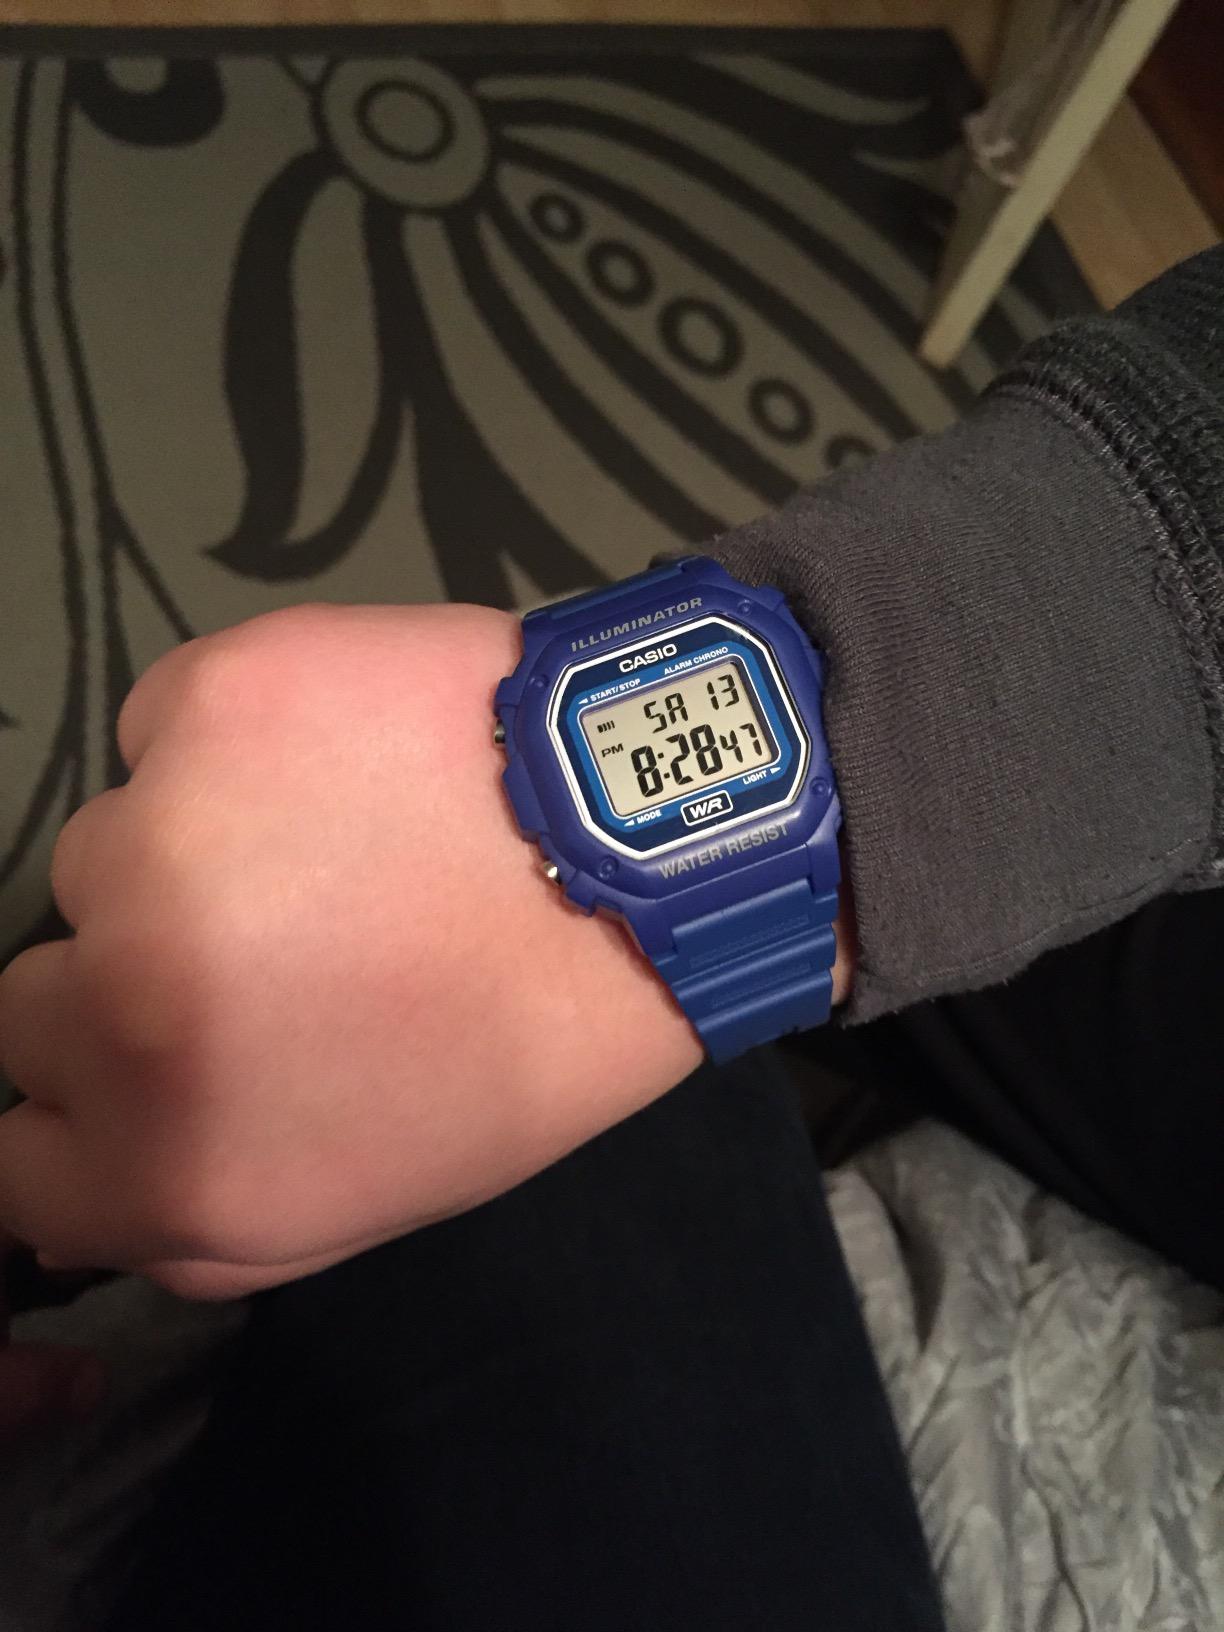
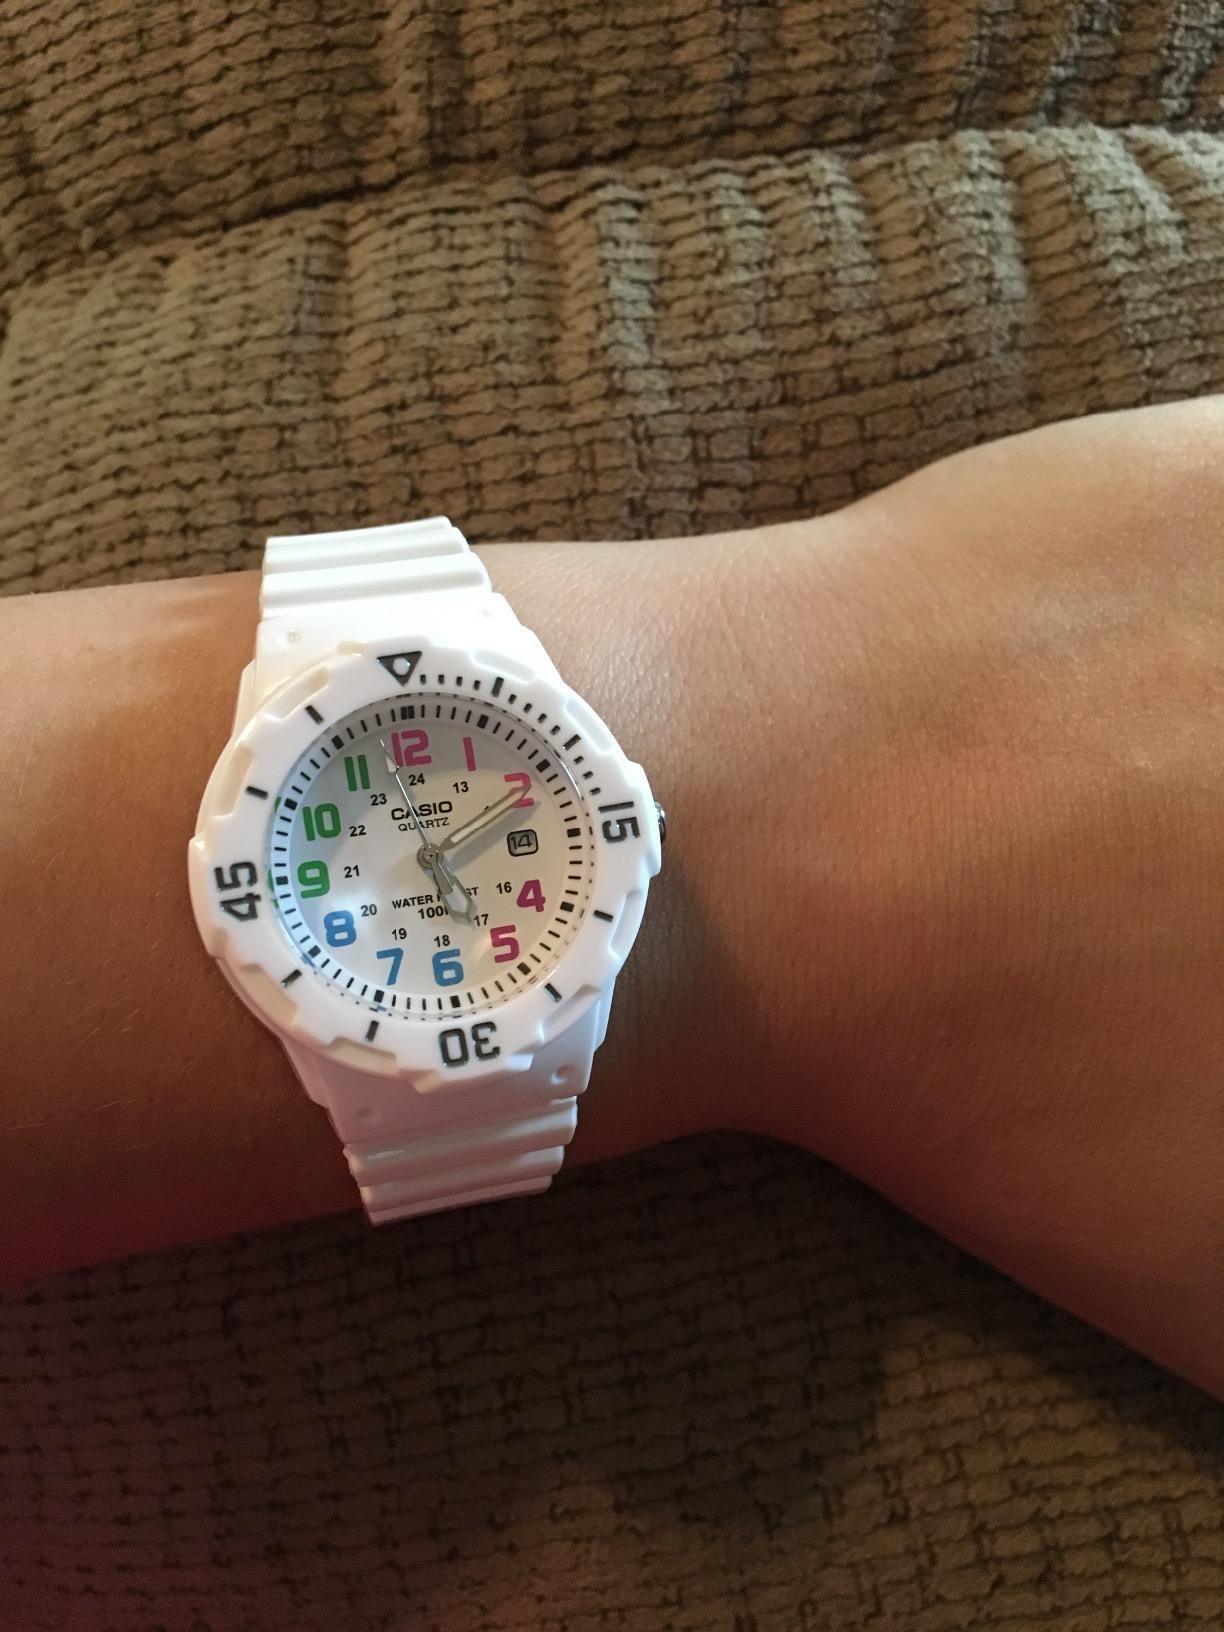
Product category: accessories_watch
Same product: no